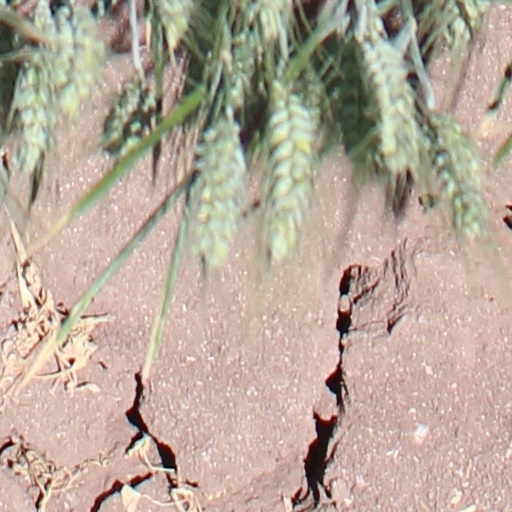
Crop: wheat